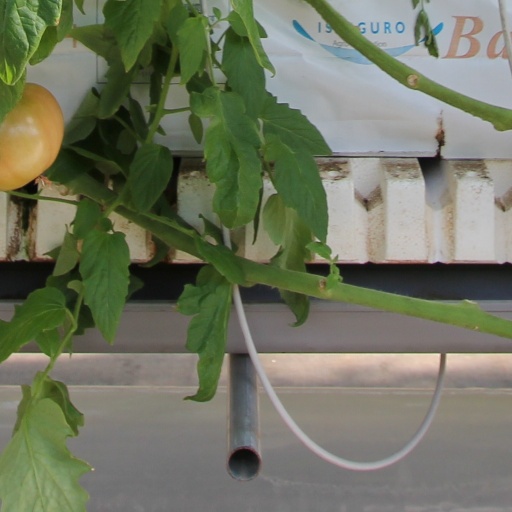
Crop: tomato